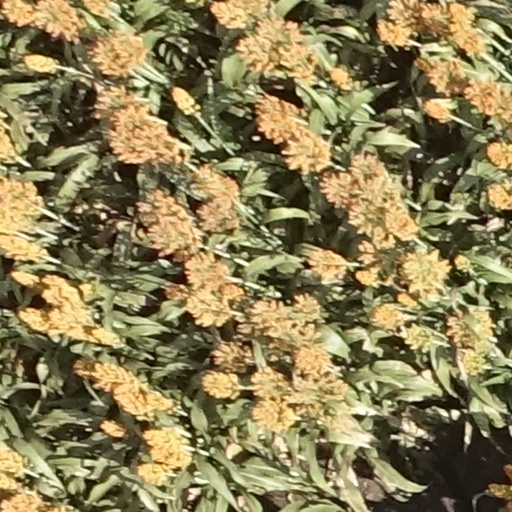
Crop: sorghum